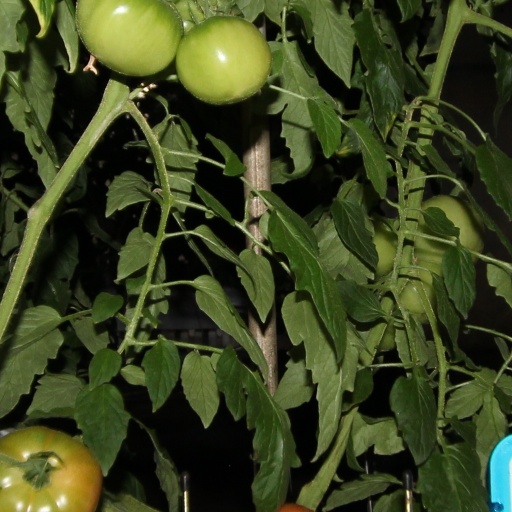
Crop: tomato